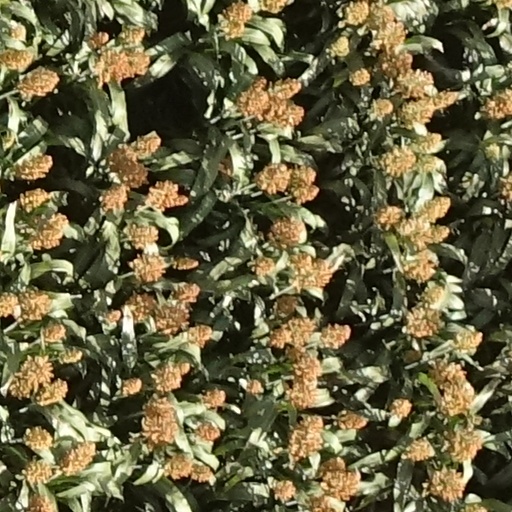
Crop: sorghum